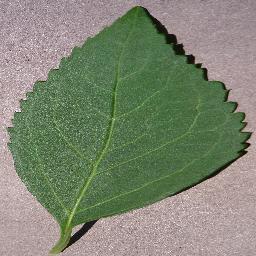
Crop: cherry
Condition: (including_sour)_healthy